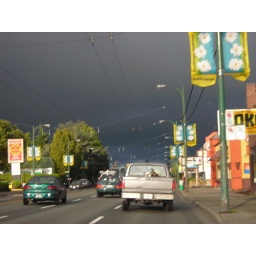
Weird sky on the way into work this morning driving down Hastings Street. Big dark cloud hanging over the city.